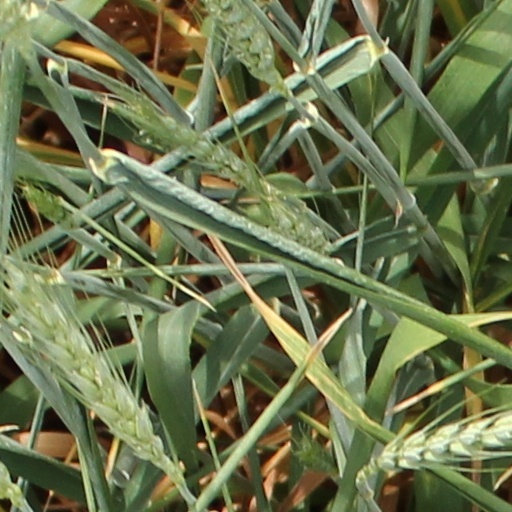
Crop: wheat